University of Lisbon

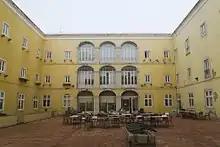
The faculty of fine arts.

University of Coimbra, the first Portuguese university, was established in Lisbon between 1288 and 1290, when Dinis I promulgated the letter "Scientiae thesaurus mirabili", granting several privileges to the students of the "studium generale" in Lisbon, proving that it was already founded on that date. There was an active participation in this educational activity by the Portuguese Crown and its king, through its commitment of part of the subsidy of the same, as by the fixed incomes of the Church. This institution moved several times between Lisbon and Coimbra, where it settled permanently in 1537.